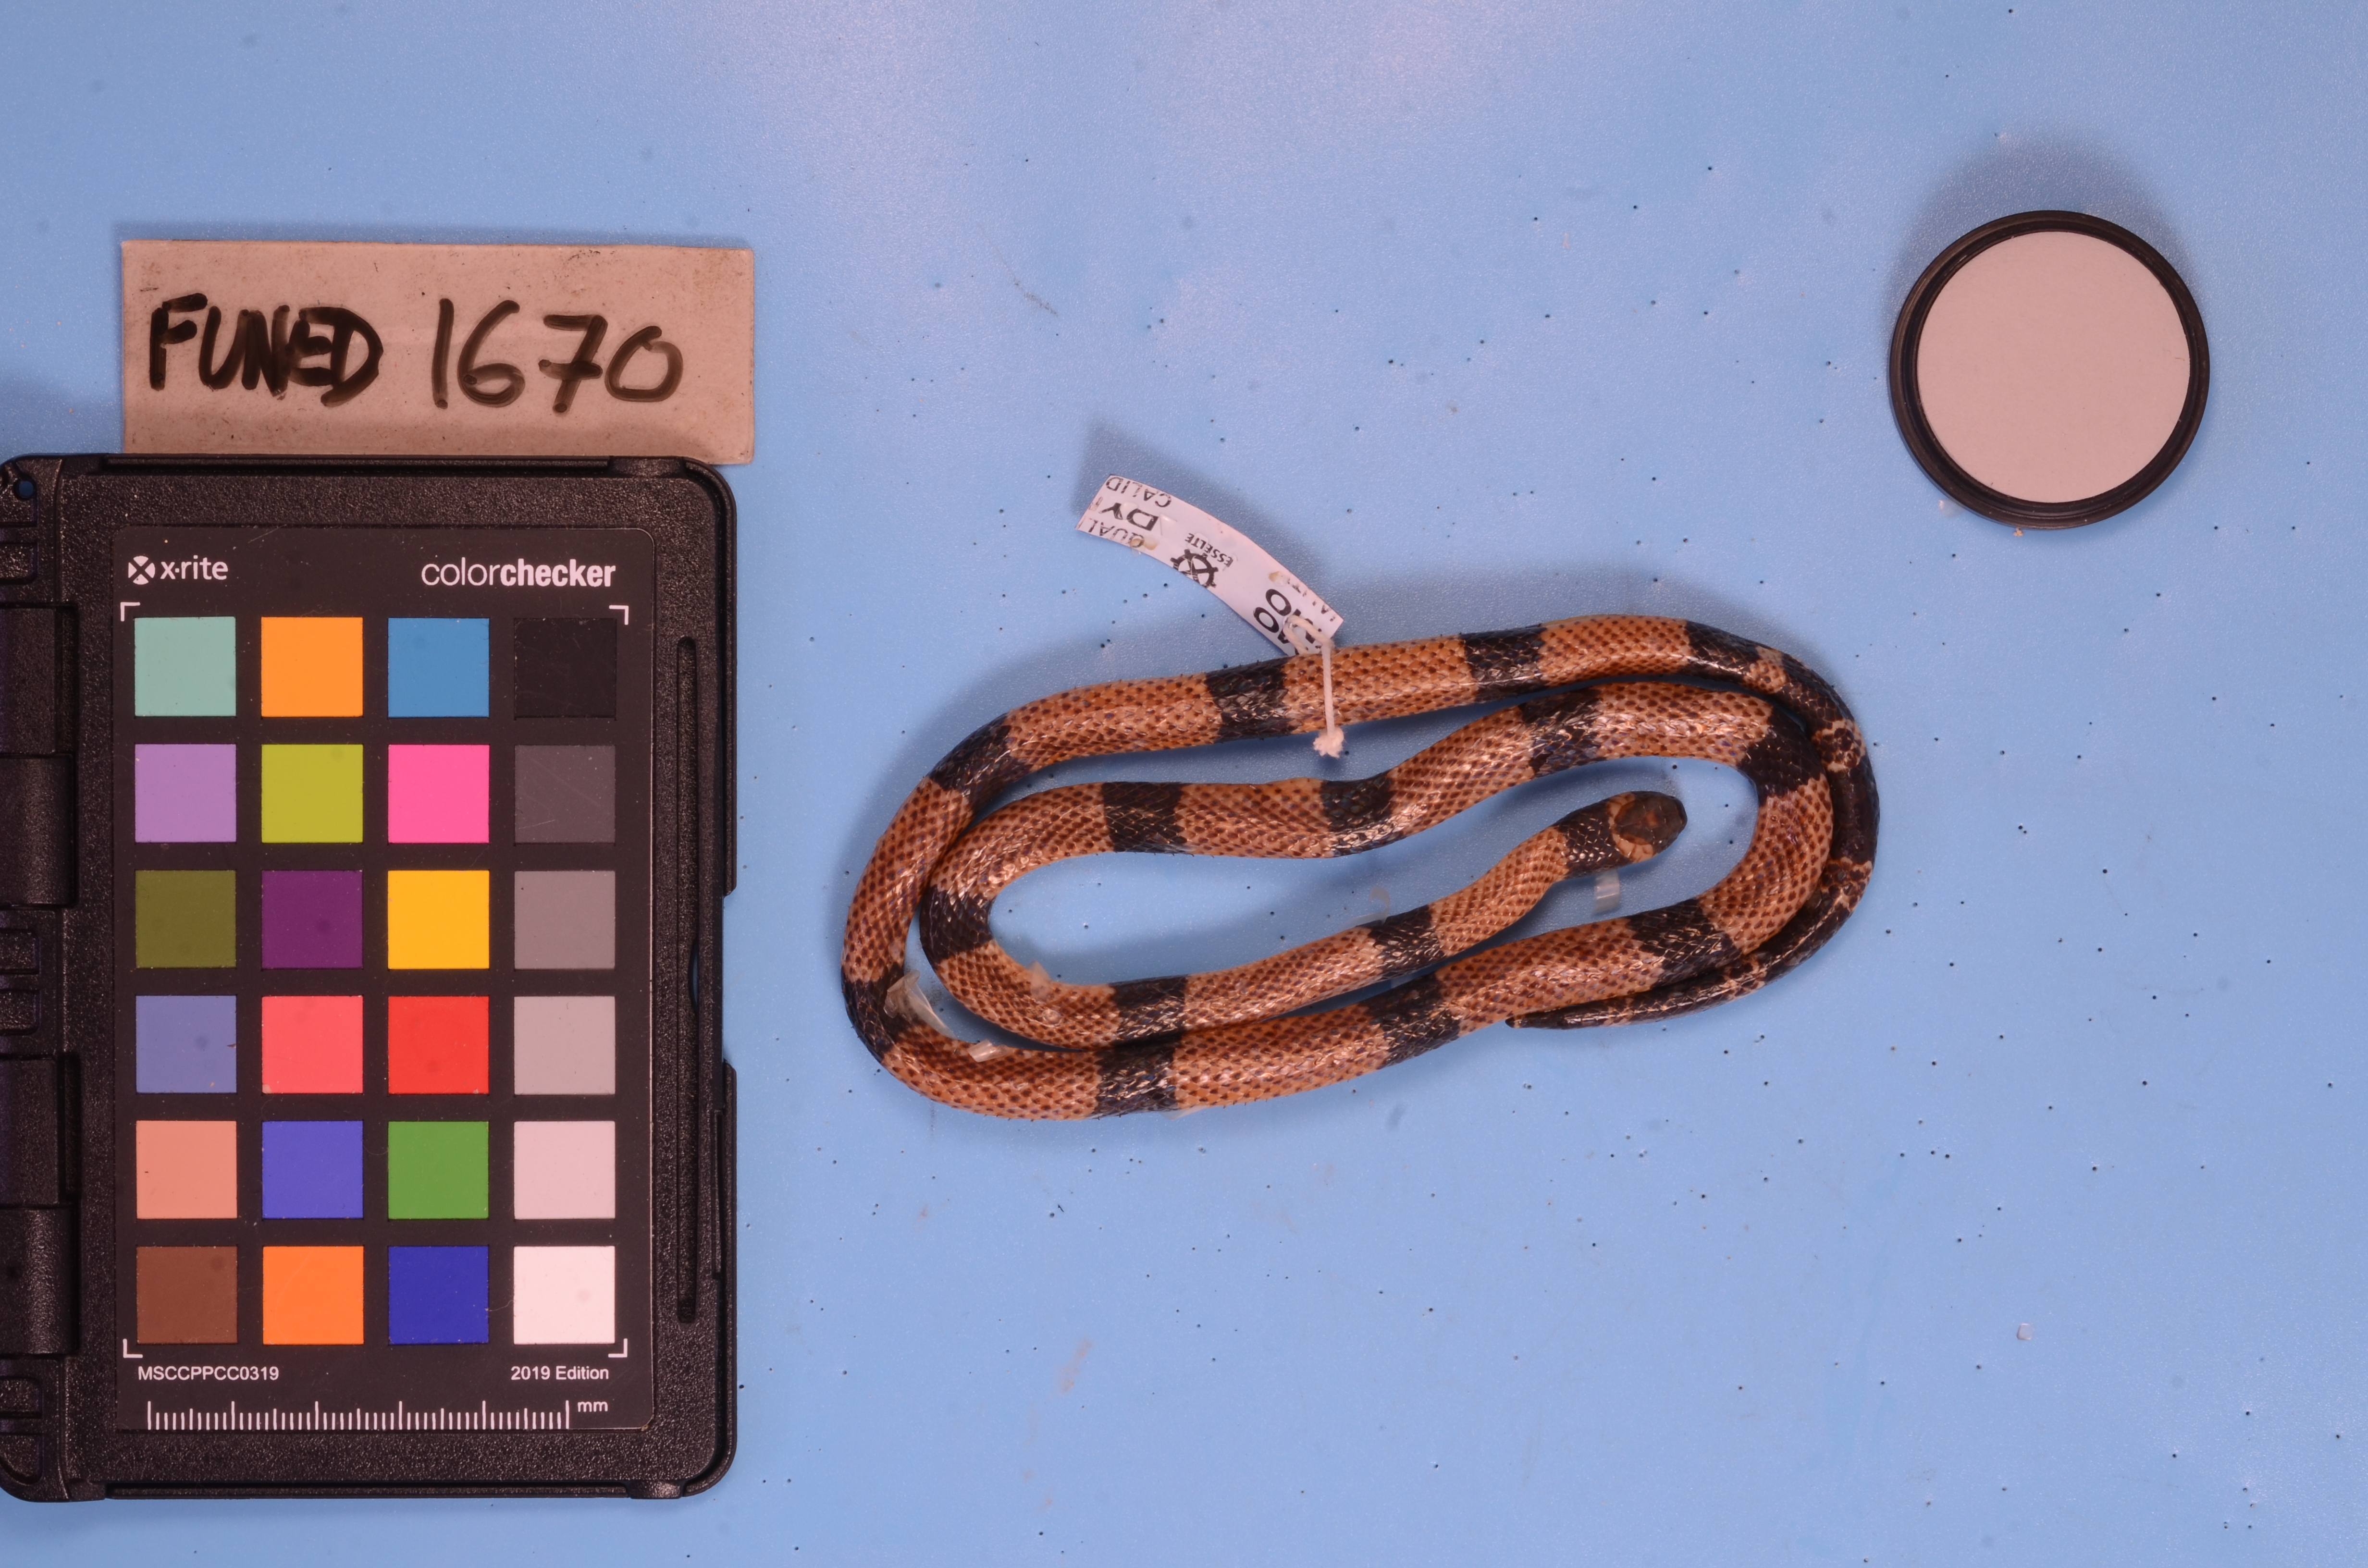
Species: Micrurus corallinus
View: dorsal
Mimicry status: model